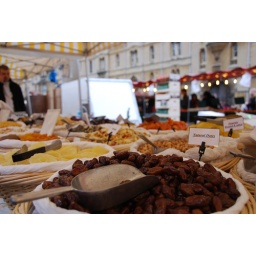
Photograph of dates and sugared dried fruits at an open market on Broadstreet in Oxford